String trimmer

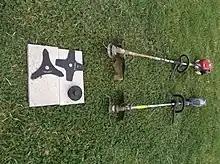
Alternative cutting tools

A fixed-line string trimmer has a trimmer head that takes pre-cut line inserts. There is no wound spool of line in the trimmer head; the user instead feeds the pre-cut line in to the appropriate slots, making the trimmer easier to feed line into and troubleshoot than a bump feed system.